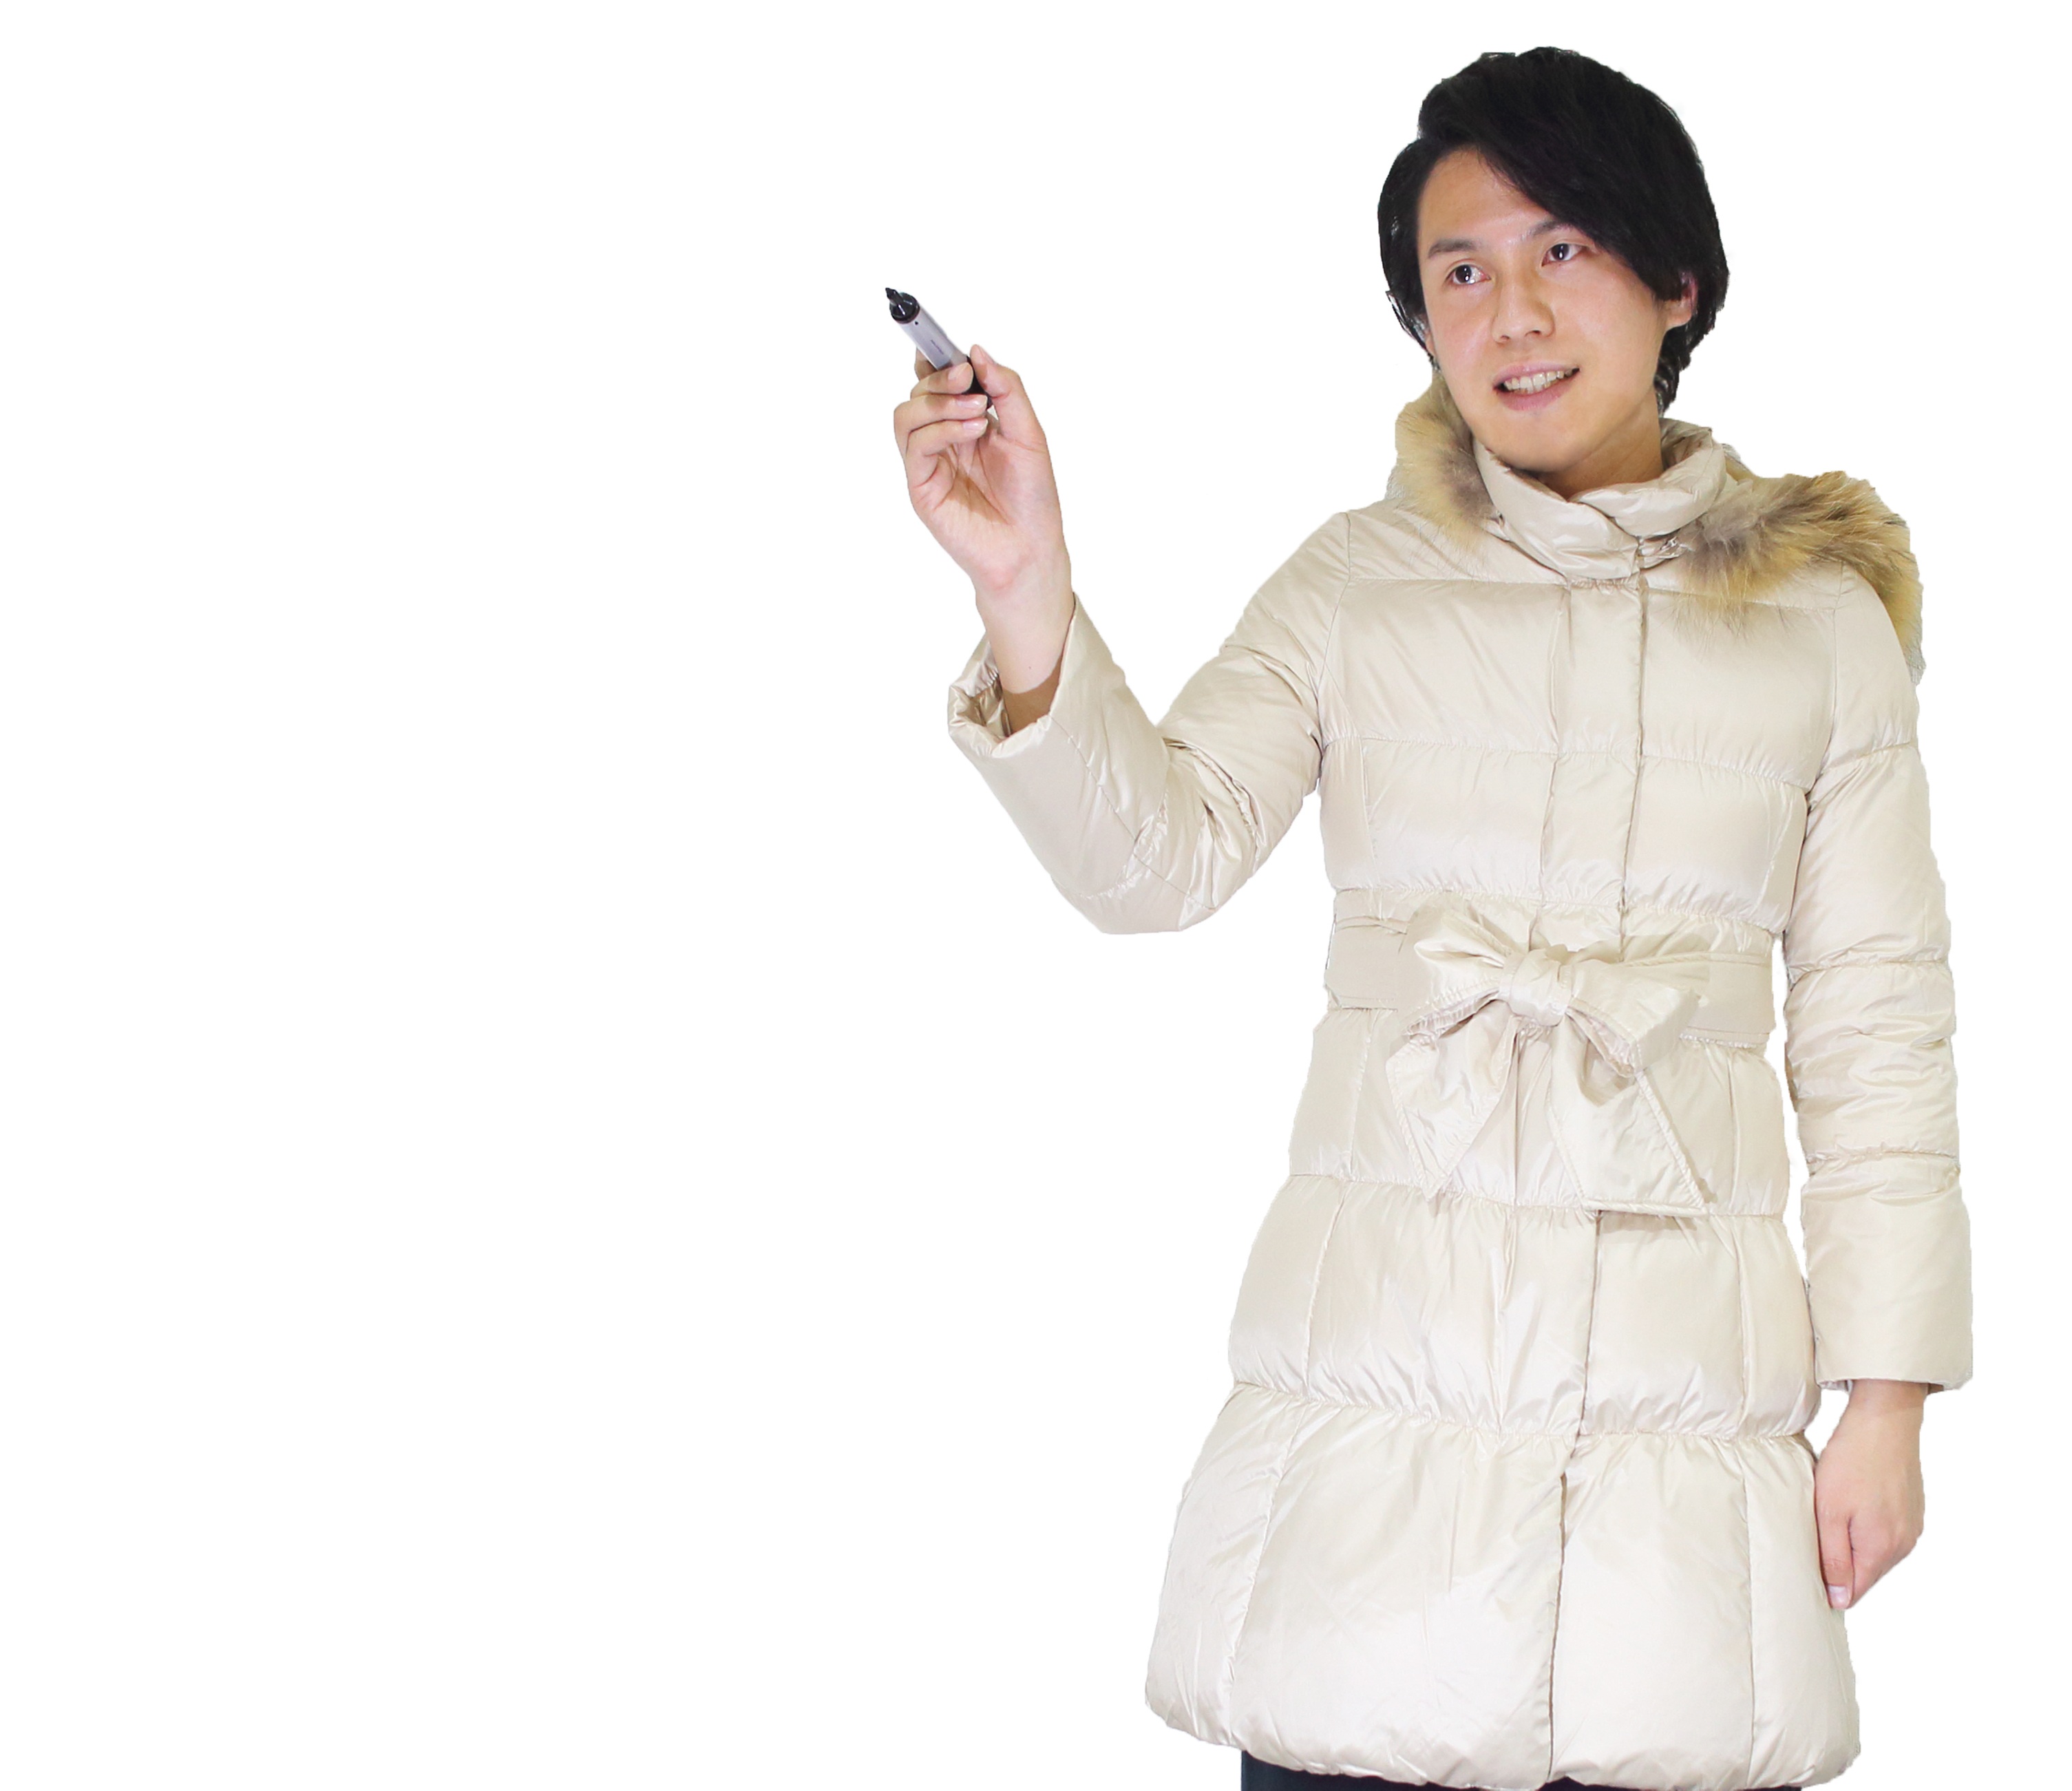
hand, man, person, people, board, woman, pen, male, sign, fur, portrait, model, finger, show, blackboard, communication, human, professional, business, clothing, point, outerwear, note, chart, education, write, textile, stand, future, sketch, students, women, japanese, message, marker, plan, concept, school, imagination, draw, lecture, service, presentation, teacher, adult, success, commentary, creation, offer, seminar, announcement, ideas, white background, sleeve, description, manager, think about